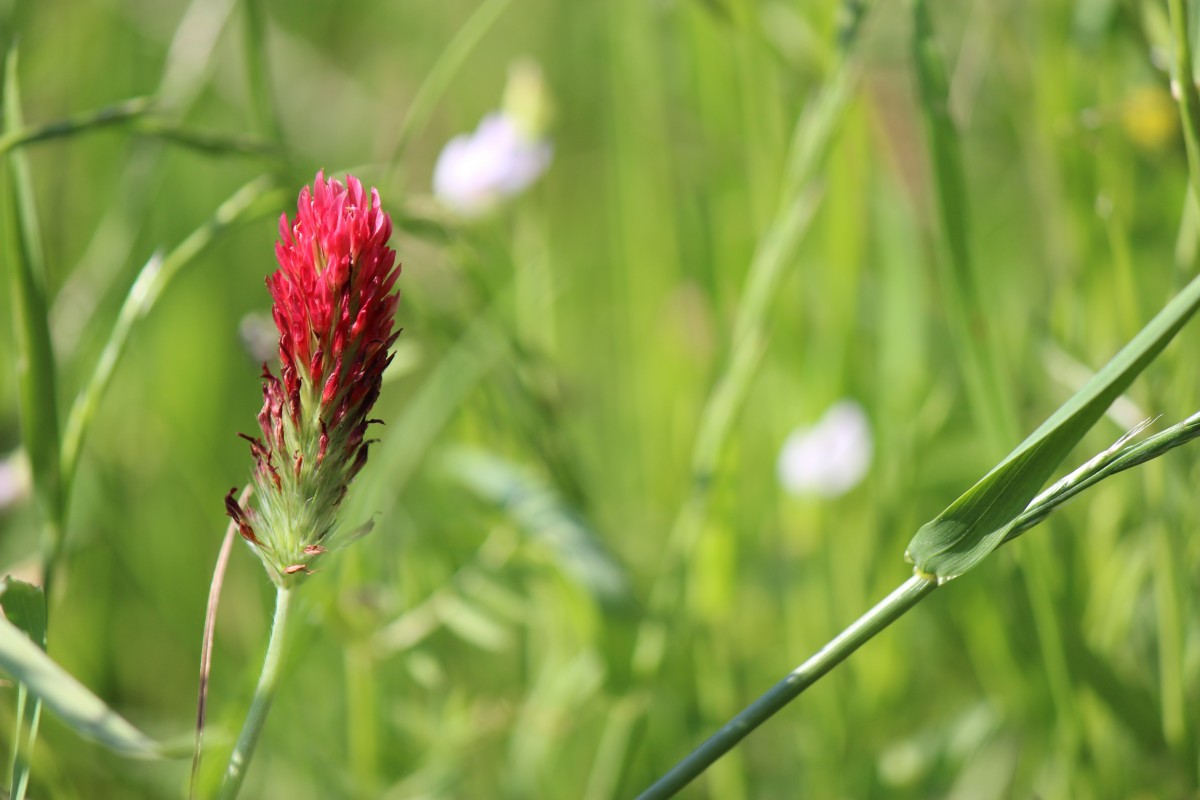
Tags: prairie, flower, green, herb, crop, insect, botany, flora, wildflower, close up, macro photography, flowering plant, grass family, plant stem